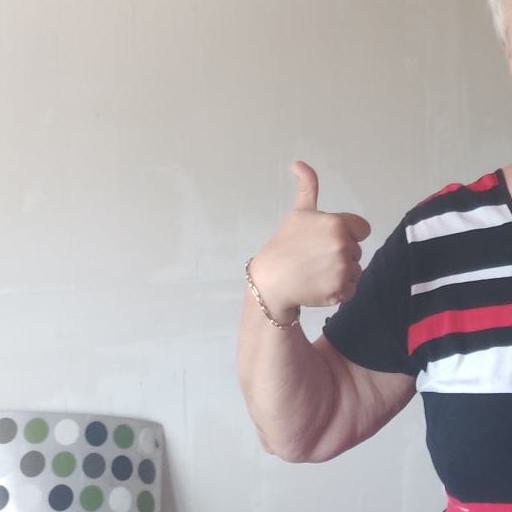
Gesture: like